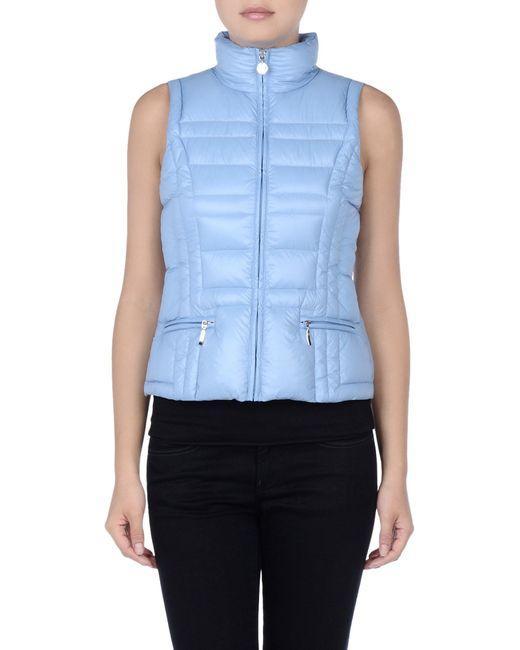
Ärmellose hellblaue Puffjacke mit Stehkragen für Damen